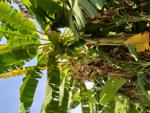
Label: xamthomonas